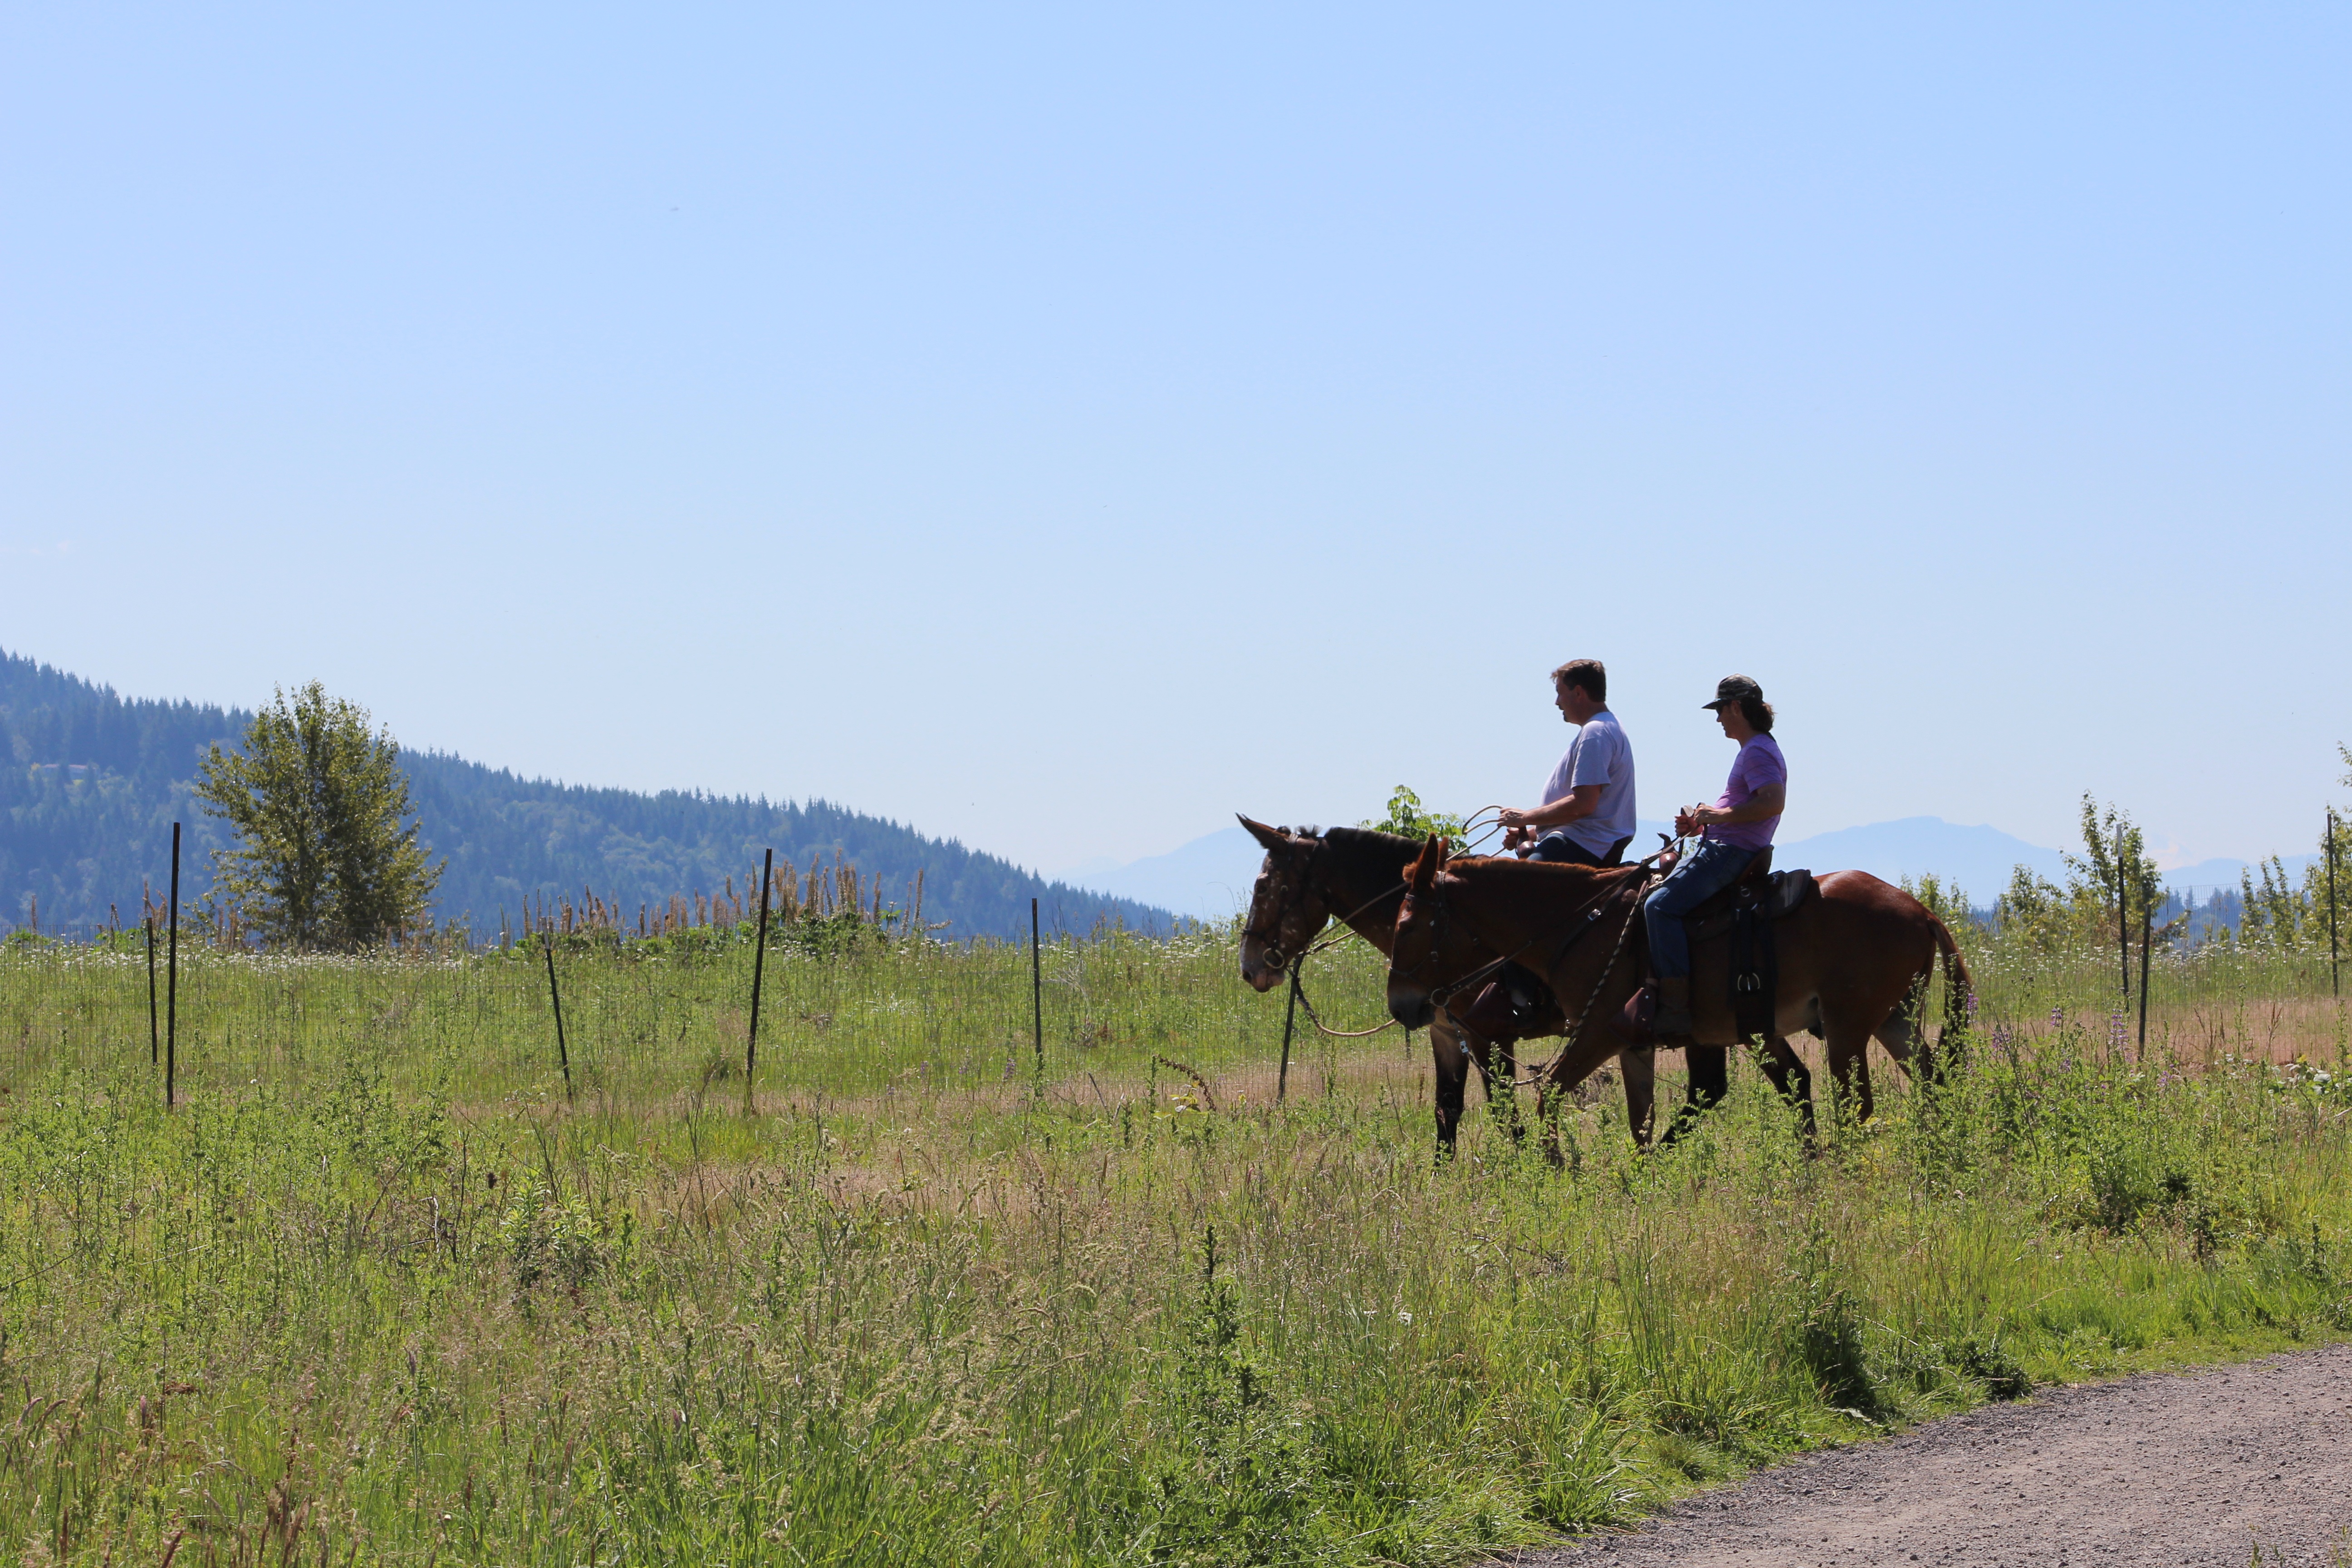
nature, meadow, prairie, animal, rider, pasture, ranch, horseback, horse, equestrian, riding, horse riding, grassland, steppe, rural area, pack animal, trail riding, horse like mammal, animal sports